Hip-hop culture

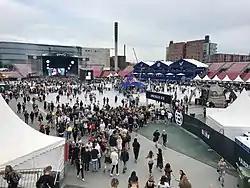
The annual Blockfest in Tampere, Finland is the largest hip hop music event in the Nordic countries and also one of the best-selling festivals in advance. Picture of Blockfest in 2017.

The tools needed to make beats in the late 1970s were funk, soul, and other music genre records, record turntables, DJ mixers, audio consoles, and relatively inexpensive Portastudio-style multitrack recording devices. In the 1980s and 1990s, beat makers and producers used the new electronic and digital instruments that were developed, such as samplers, sequencers, drum machines, and synthesizers. From the 1970s to the 2010s, various beat makers and producers have used live instruments, such as drum kit or electric bass on some tracks.